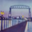
Label: bridge